Church of St Nicholas, Valletta

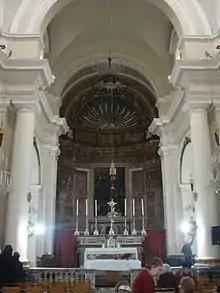
Interior of the church

The Orthodox Church of St. Nicholas is built in the Baroque style. Its façade is divided into three bays at ground level, with a single central bay on the upper part. The church has a Greek cross plan, with a central dome over the crossing supported by four free-standing columns. It has a choir in the apse, which is flanked by a small sacristy. The church has a single bell tower which is located to the rear of the building.